Answer in natural language. Considering the relative positions, where is Doorway (highlighted by a red box) with respect to black lshaped countertop (highlighted by a green box)? Choose between the following options: right or left
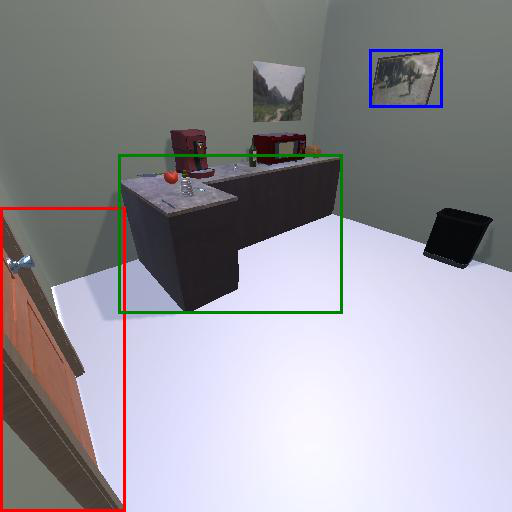
<answer>right</answer>